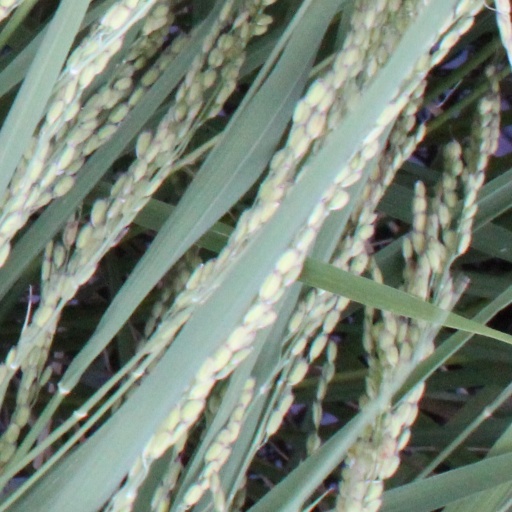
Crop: rice